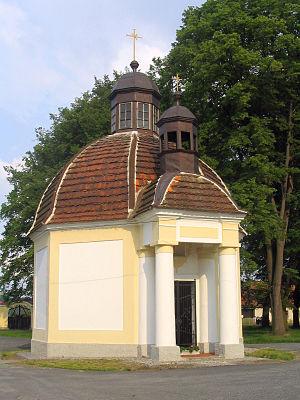
Soběkury est une commune du district de Plzeň-Sud, dans la région de Plzeň, en République tchèque. Sa population s'élevait à 600 habitants en 2018.